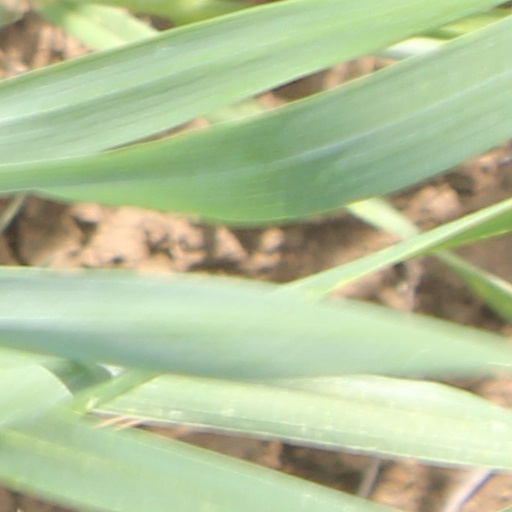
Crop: wheat